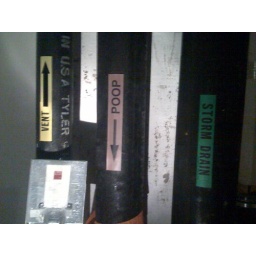
that's the technical naming system. this is in my office on the wall of one of our conference spaces.